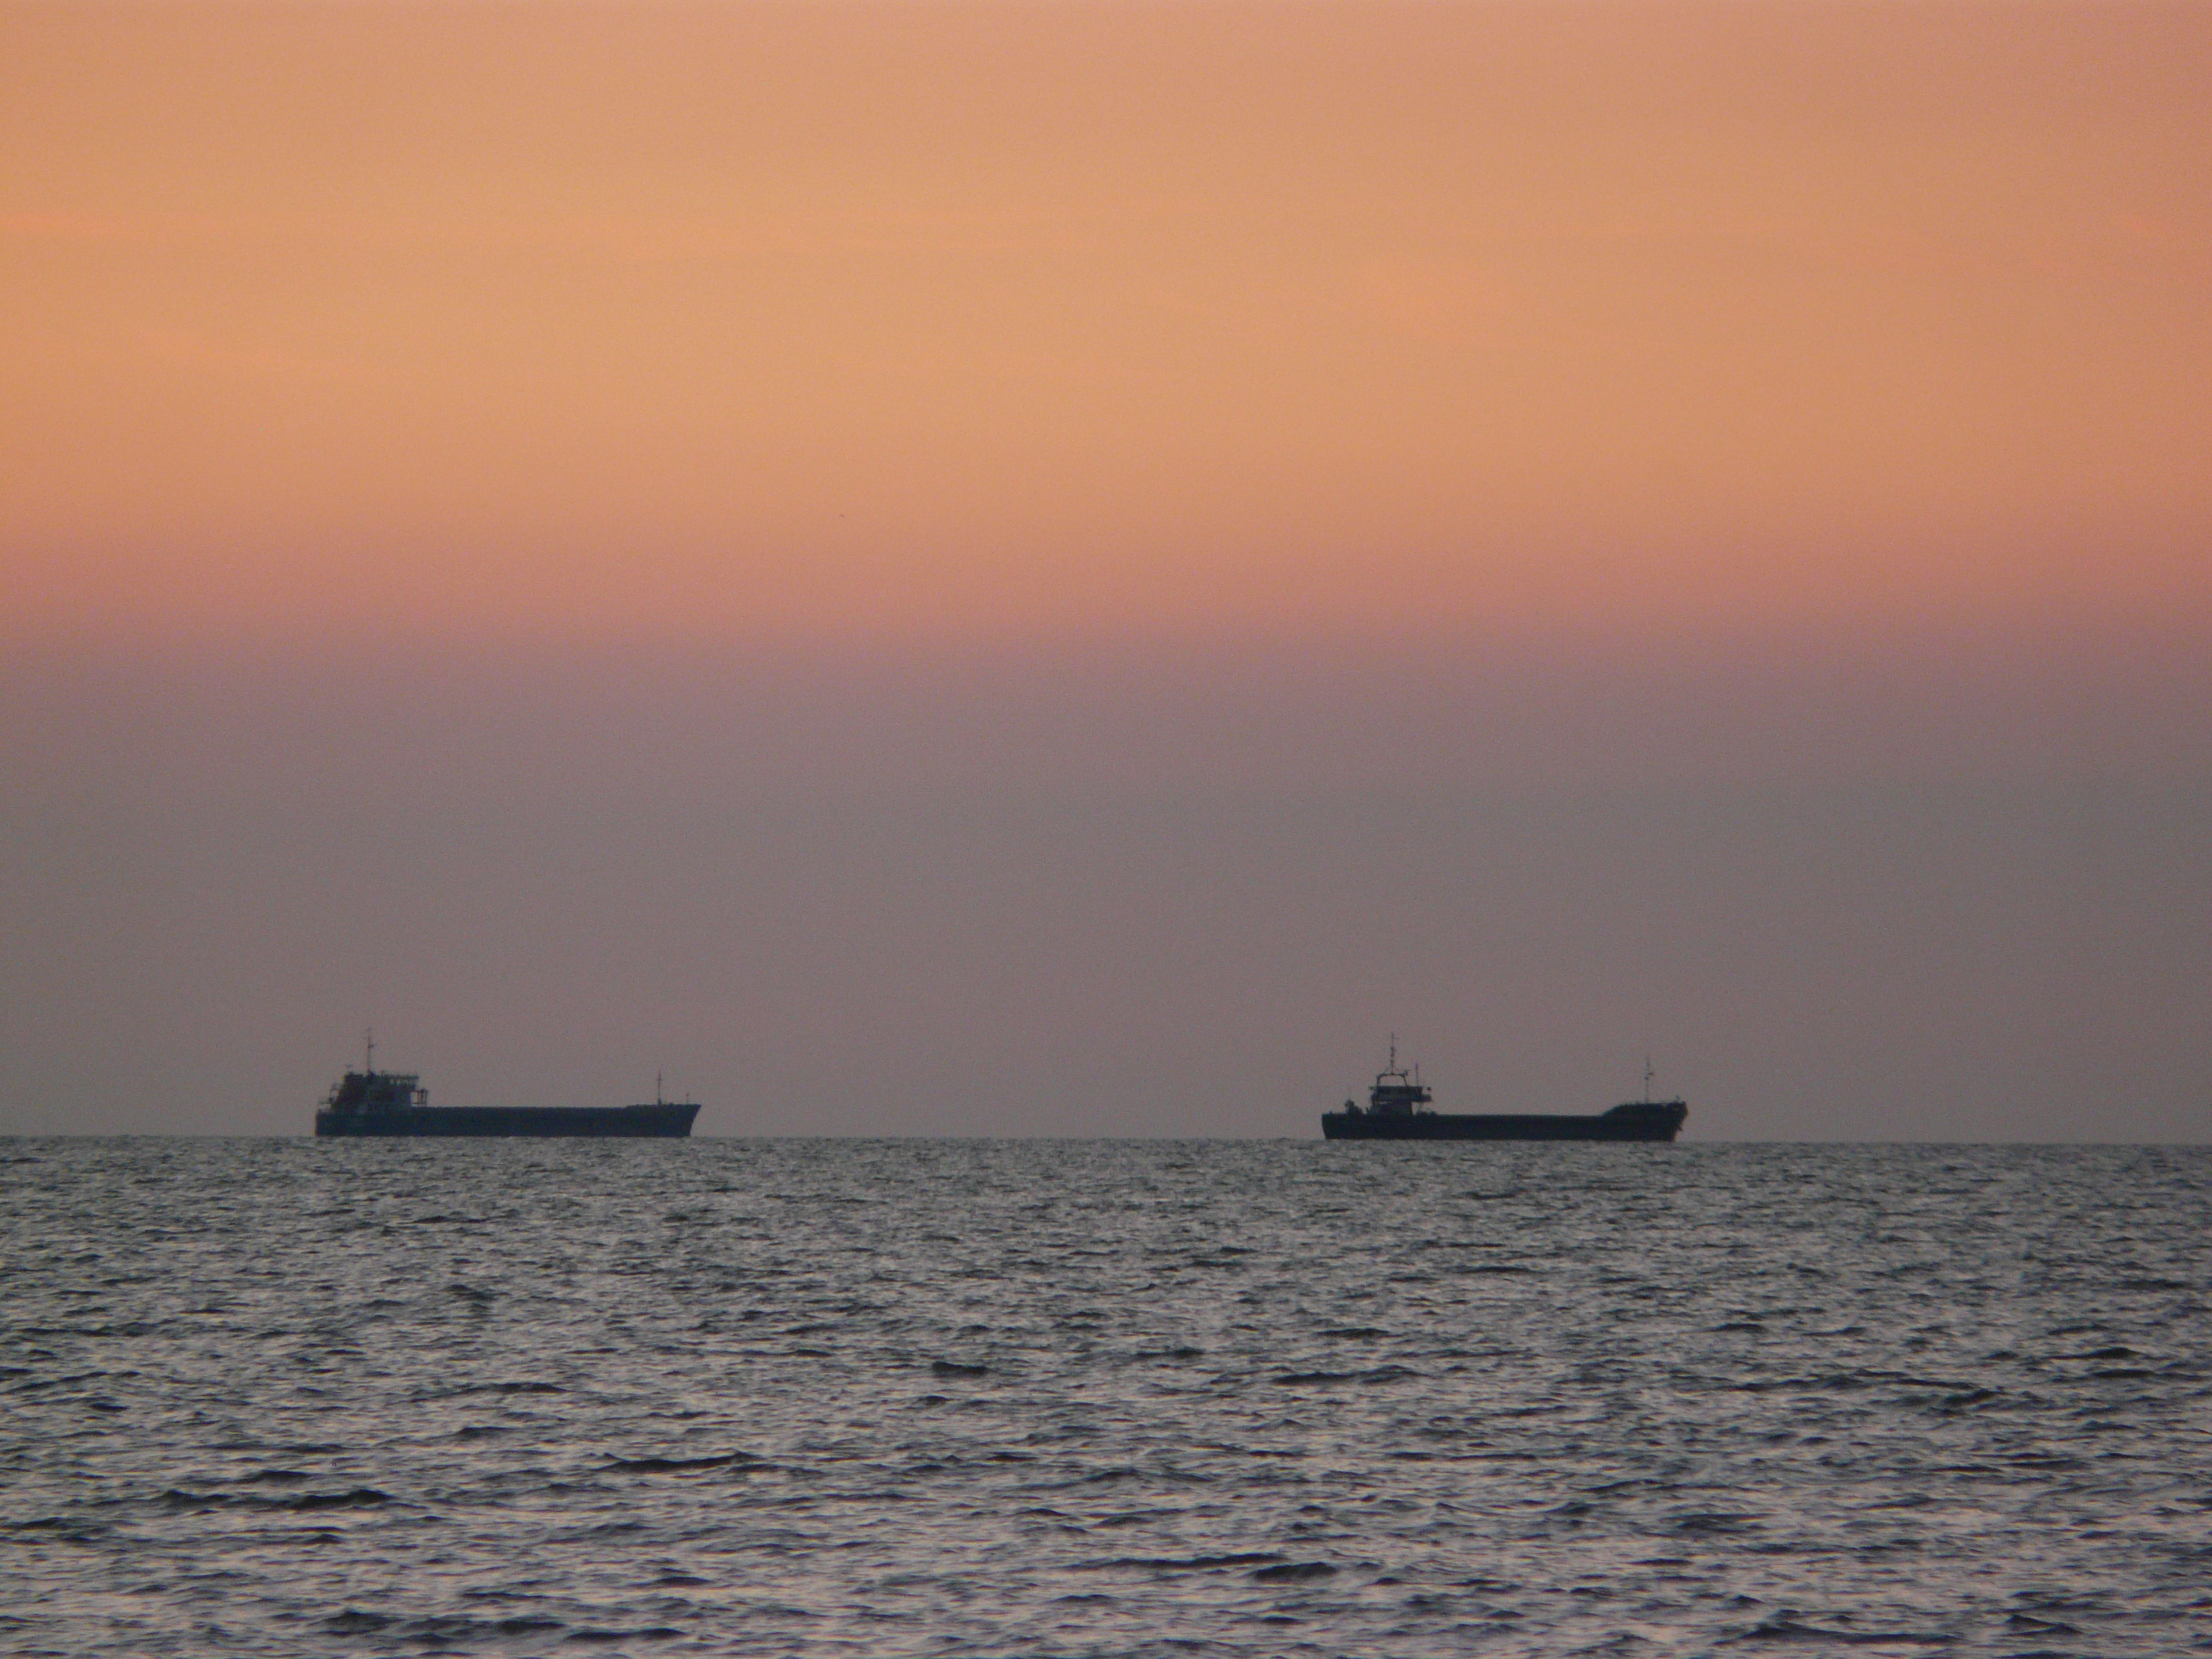
sea, sunset, cargo transportation, port, ships, waves, sky, beach, resort, vacation, landscape, surf, water, boat, watercraft, afterglow, dusk, sunlight, cloud, red sky at morning, atmospheric phenomenon, sunrise, horizon, ship, waterway, calm, naval architecture, natural landscape, dawn, sun, water transportation, evening, channel, ocean, sound, vehicle, coast, lake, boats and boating equipment and supplies, wind wave, astronomical object, wave